James Armistead Lafayette

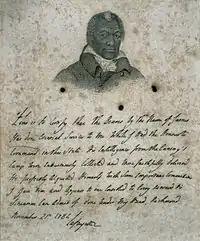
Facsimile of Marquis de Lafayette's certificate of commendation of James Armistead Lafayette, 1784

Although Virginia enacted a manumission act in 1782 allowing for the freedom of any slave who had fought in the Revolutionary War, James Armistead remained the property of William Armistead. This was because the next year (1783) another law specifically freed only slaves who had been issued firearms (i.e. whose owners had used them as substitutes for army service). James had served as a spy, not a soldier, and did not carry a gun. Thus his first petition for emancipation was not passed even by a legislative committee before the session ended. However, James persisted and succeeded with the support of William Armistead – again in 1786 a member of the House of Delegates – and Lafayette's personal 1784 testimonial as to James's service. On January 9, 1787, Virginia's governor signed James's petition, which both houses of the assembly had passed. Virginia later compensated Armistead for James' manumission. Upon receiving his freedom, James added "Lafayette" (or "Fayette") as his surname to honor the French general.